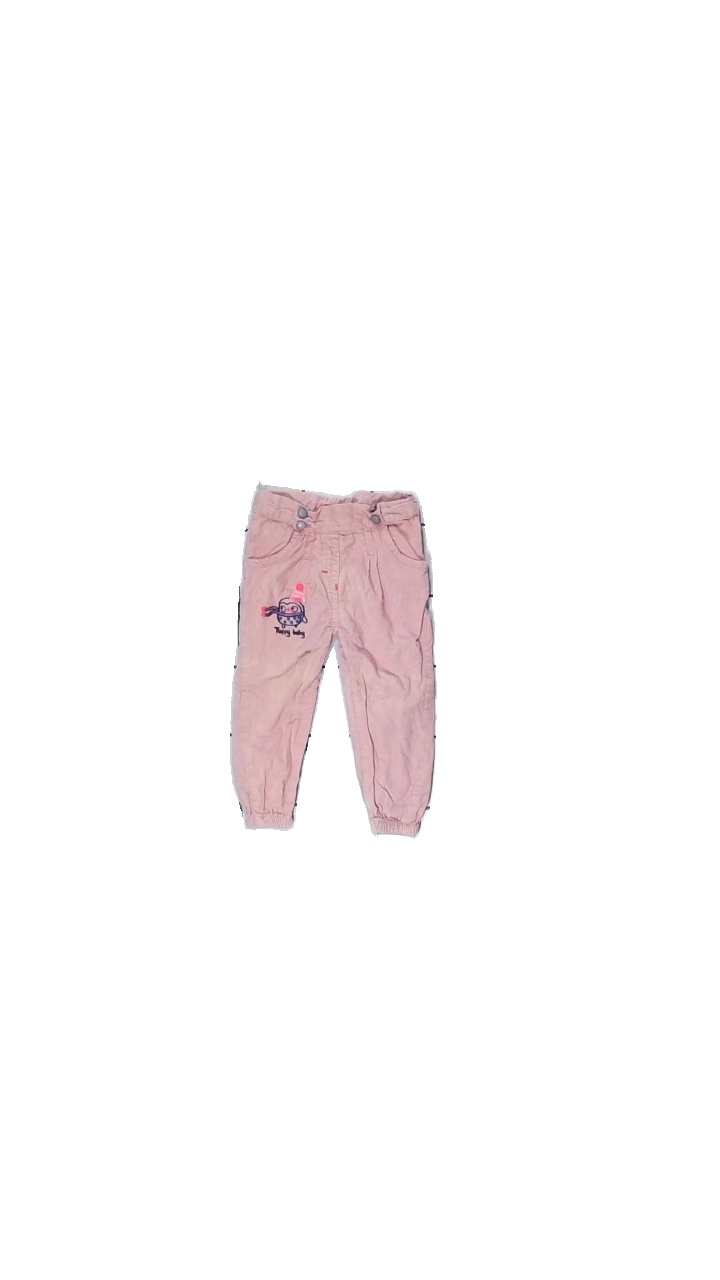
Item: Trousers (Children)
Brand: Tuffy
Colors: Pink
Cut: Regular
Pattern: Embroidered
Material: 100% cotton
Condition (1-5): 2
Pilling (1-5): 5
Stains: Major
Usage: Recycle
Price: <50